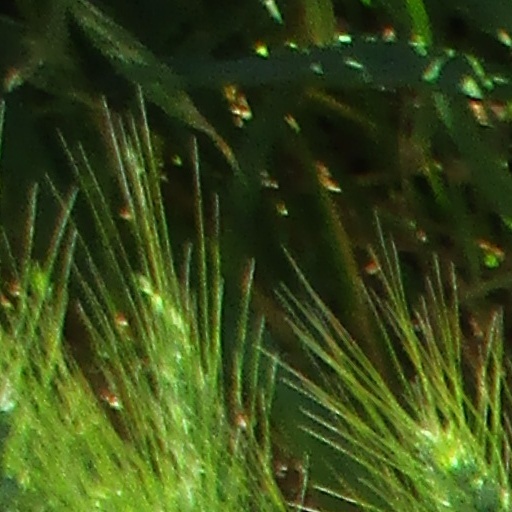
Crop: wheat